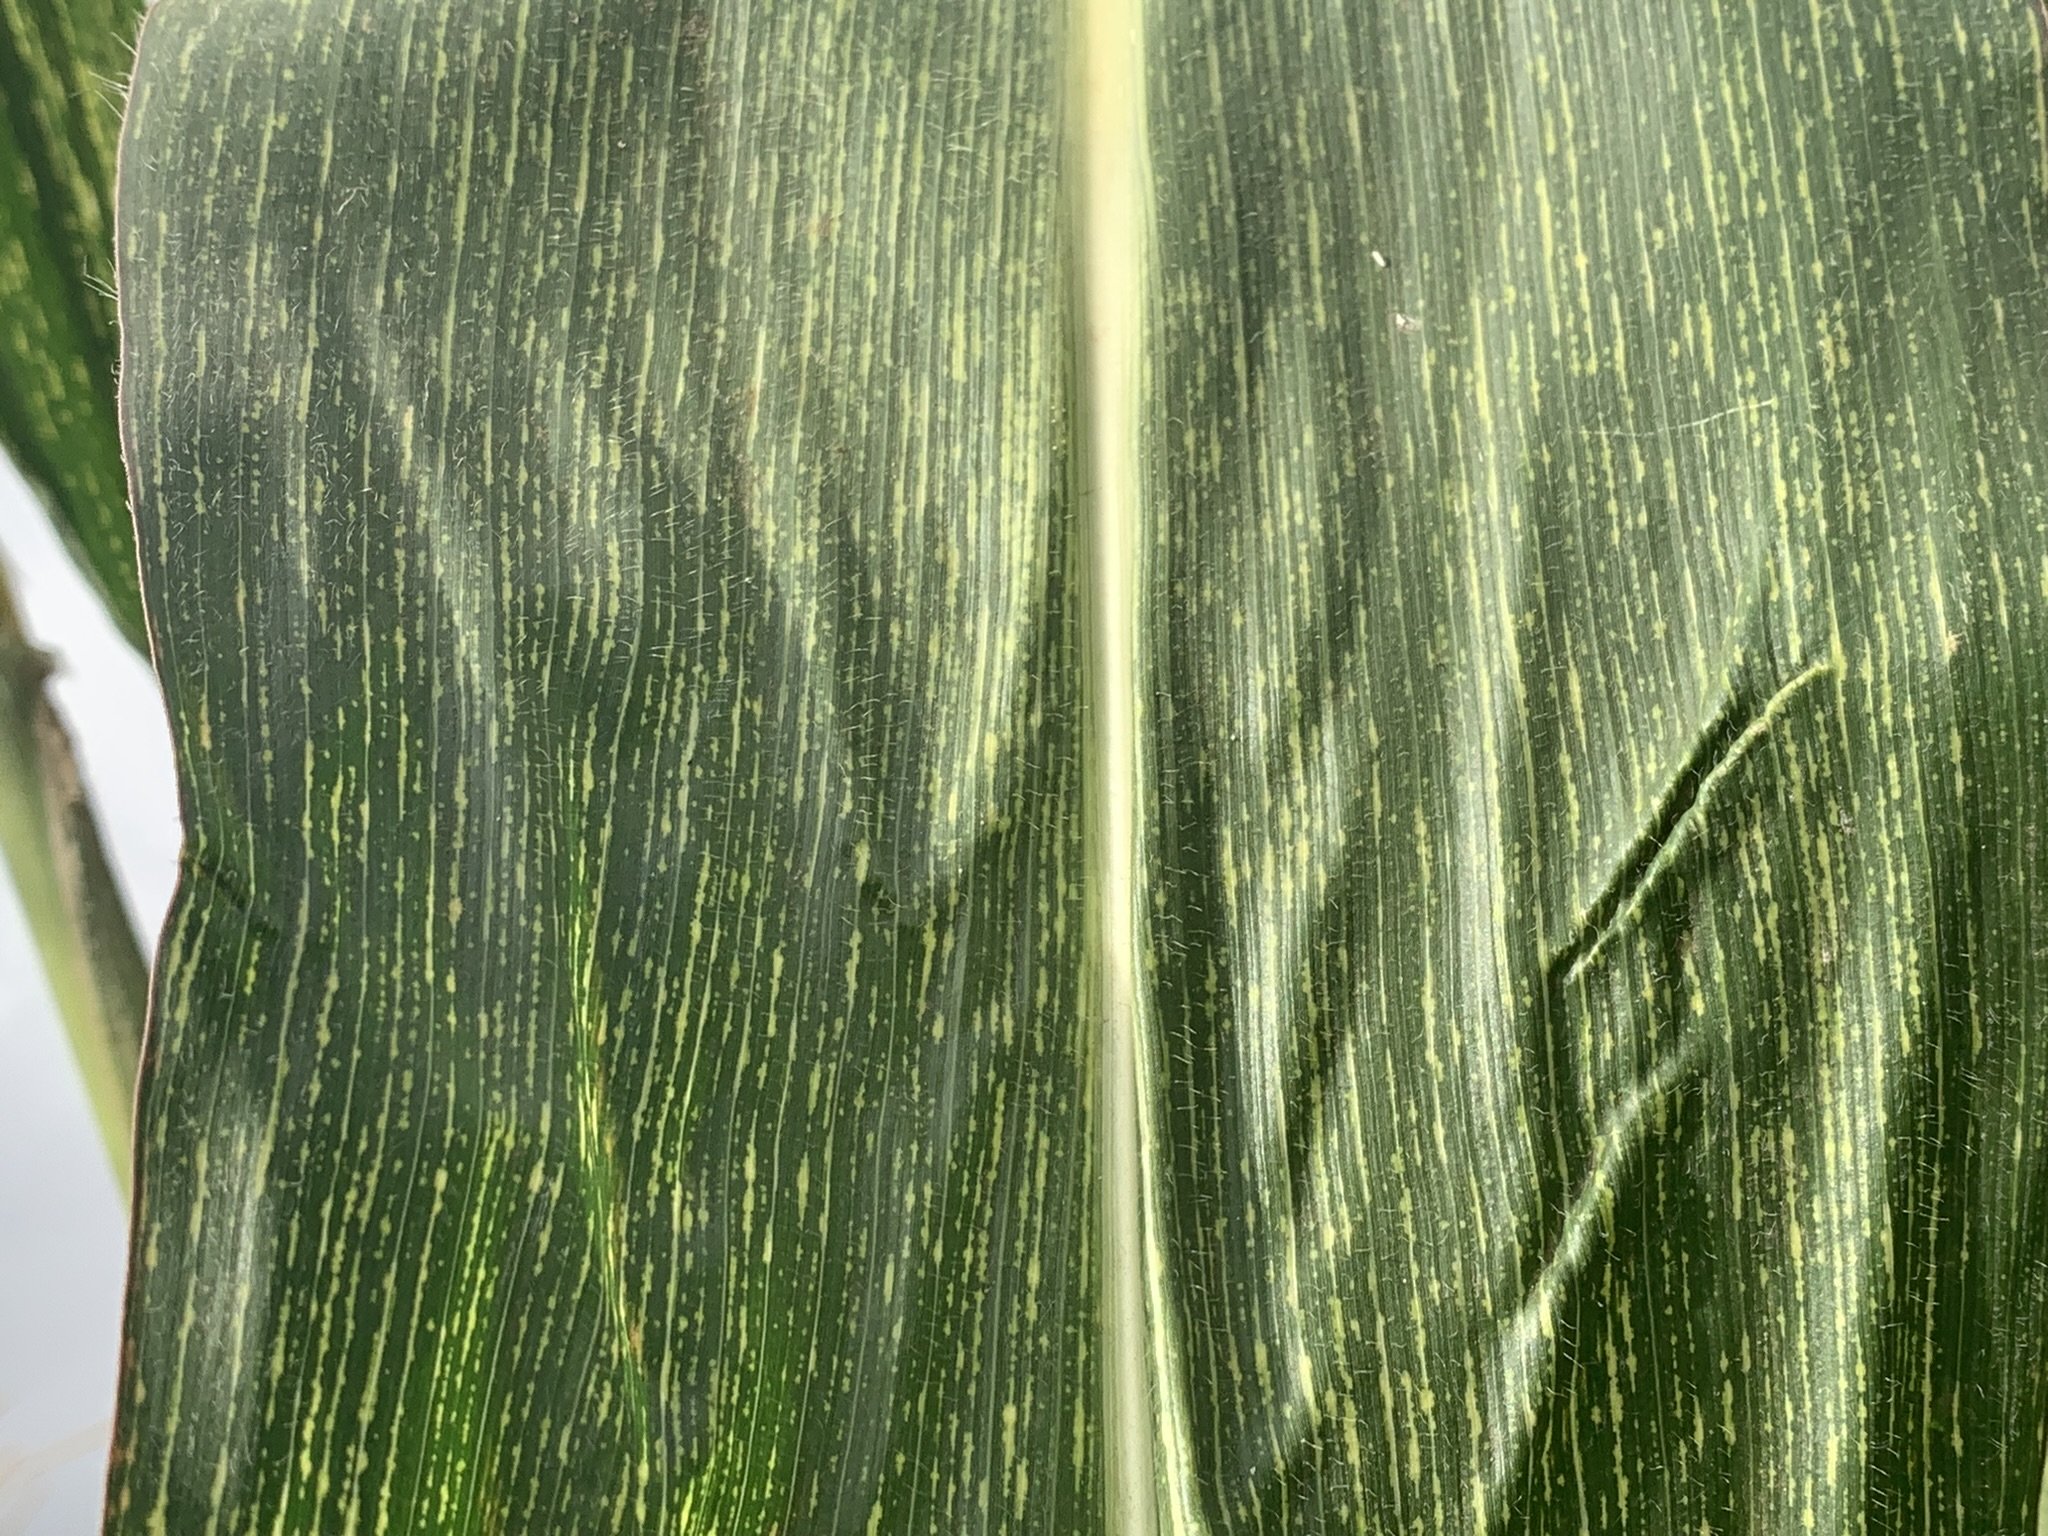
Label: MSV